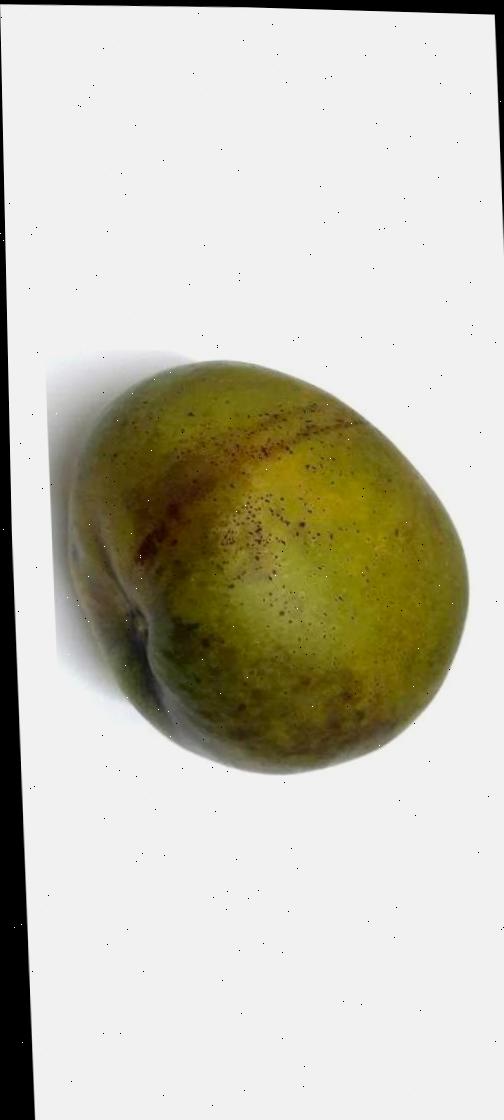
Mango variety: Bari-4